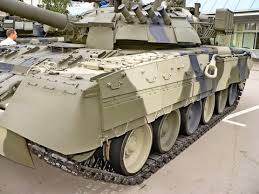
Label: T-80